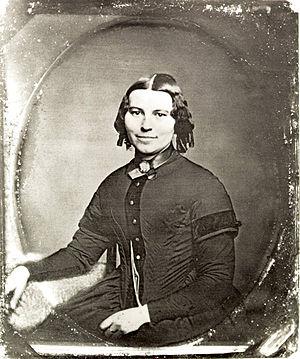
Clara Barton, née le 25 décembre 1821 à Oxford et morte le 12 avril 1912 à Glen Echo est une enseignante, infirmière et humanitaire américaine, connue pour avoir été la fondatrice de la Croix-Rouge américaine.